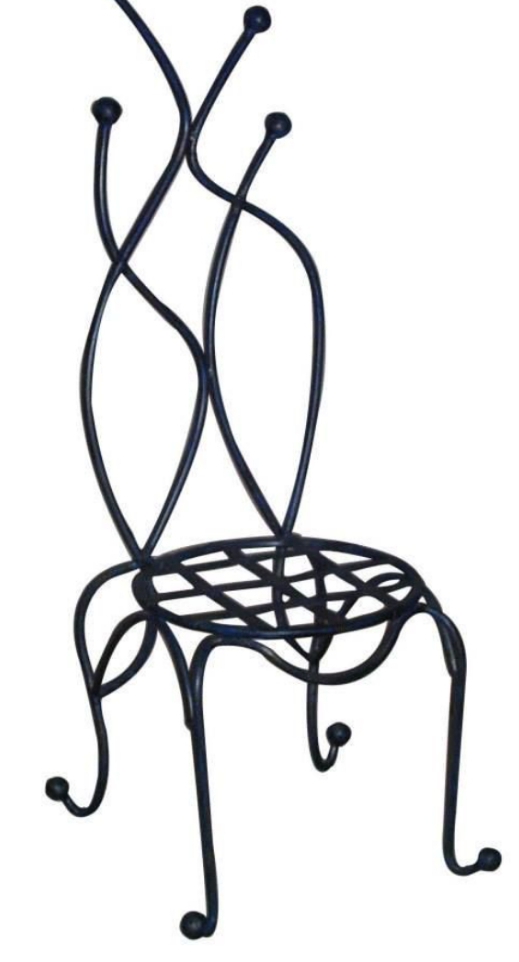
Waaw lii ab toogu la. Ab toogu la boo xamente ñu ngi koy dearee ci weñ nga xam ne daal daa mel ne lu ñu suude. Nga xam ne toogu la jegg te taaru ame wirgo wu ñuul. Daa mel ne toogubbi ki ko defar xereñ na lool.